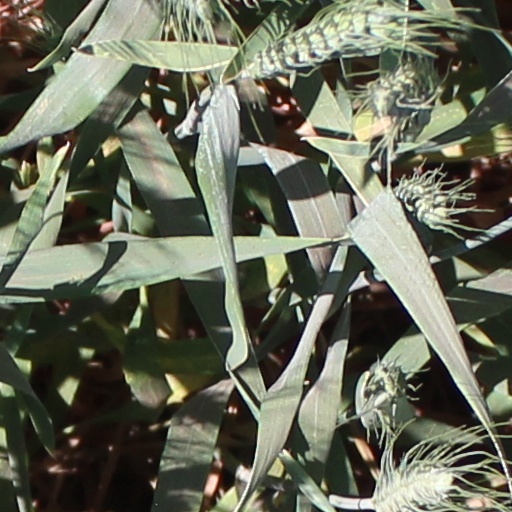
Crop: wheat